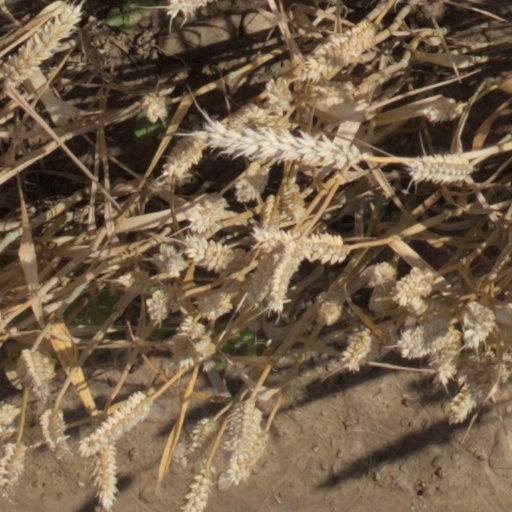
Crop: wheat